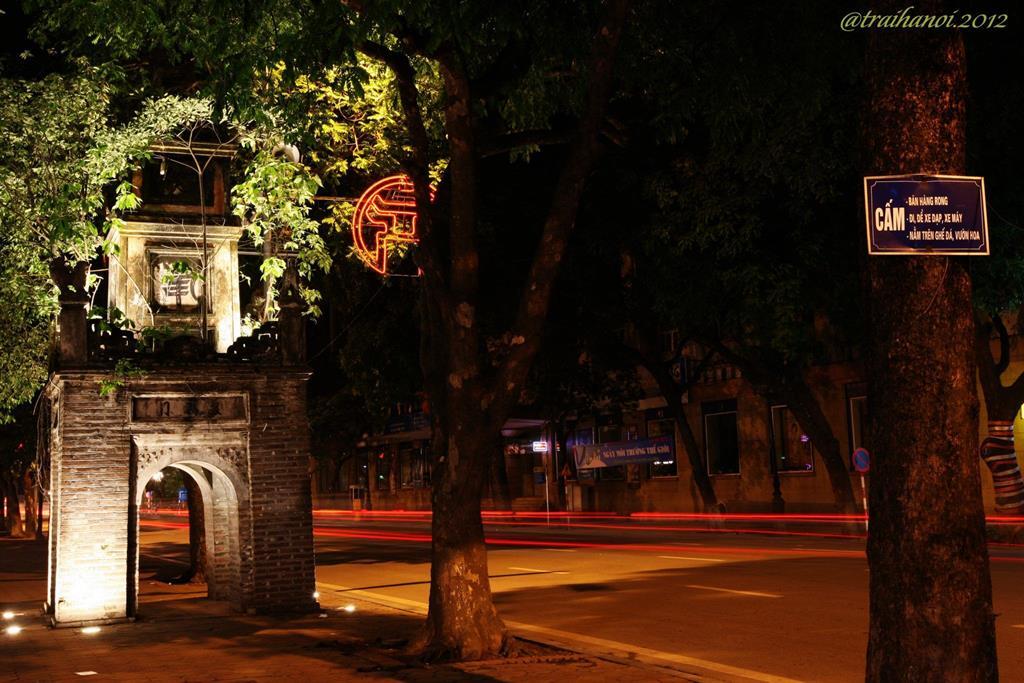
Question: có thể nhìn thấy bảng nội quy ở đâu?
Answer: treo trên cây bên phải